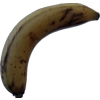
Label: banana